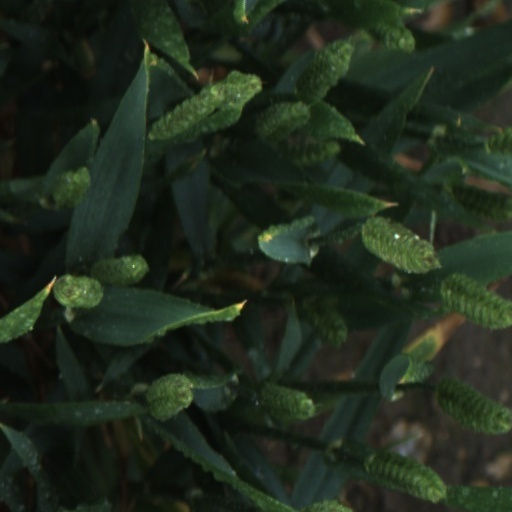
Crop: wheat